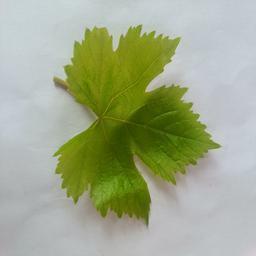
Label: Healthy Leaves